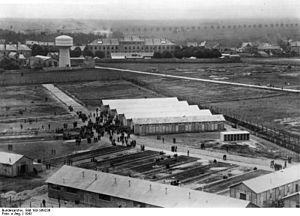
Le camp d'internement des juifs de Pithiviers, dans le Loiret, en 1941. Image appartenant à la collection des Archives Fédérales Allemandes.
Le camp de Pithiviers était un camp d'internement situé à Pithiviers dans le département du Loiret.
Pithiviers est une commune française située dans le département du Loiret, en région Centre-Val de Loire.
Irène Némirovsky est une romancière russe d'expression française, née à Kiev le 11 février 1903 et morte le 19 août 1942 à Auschwitz. Auteur à succès dans la France des années 1930 mais oubliée après la Seconde Guerre mondiale, elle est le seul écrivain à qui le prix Renaudot ait été décerné à titre posthume, en 2004, pour son roman inachevé Suite française.